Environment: real
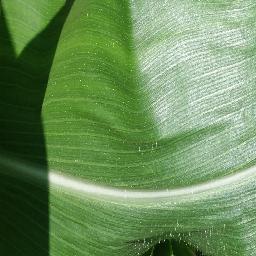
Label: healthy